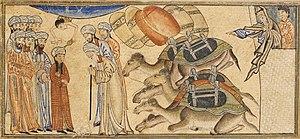
Mahomet, également dit Muḥammad ou Mohammed, de son nom complet Abū al-Qāsim Muḥammad ibn ʿAbd Allāh ibn ʿAbd al-Muṭṭalib ibn Hāshim, est un chef religieux, politique et militaire arabe issu de la tribu de Quraych. Fondateur de l'islam, il en est considéré comme le prophète majeur. Selon la tradition islamique, il est né à La Mecque vers 570 et mort à Médine en 632.
Abû Tâlib ibn Abd al-Muttalib est un oncle paternel de Mahomet. Avec son père Abd al-Muttalib, il élève celui-ci après la mort de sa mère Amina en 577, son père Abdallah étant mort quatre mois avant sa naissance en 570.